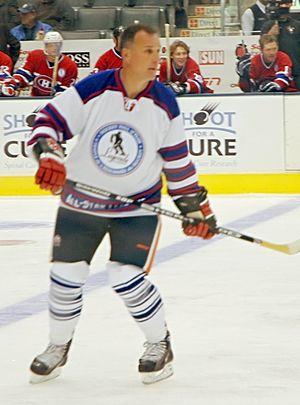
Paul Douglas Coffey est joueur professionnel canadien de hockey sur glace. Coffey a été choisi 6ᵉ au total lors du repêchage d'entrée dans la LNH 1980 par les Oilers d'Edmonton, pour lesquels il a joué sept saisons, remportant trois coupes Stanley, avant d'être échangé aux Penguins de Pittsburgh avec lesquels il ajoute une 4ᵉ coupe en 1990-1991.
Les Penguins de Pittsburgh est le nom d'une franchise de hockey sur glace de la Ligue nationale de hockey. Comme de nombreuses équipes, les Penguins possèdent leurs propres trophées internes mais également leur propre « temple de la renommée ». Cet article présente les personnalités honorées par les Penguins.
Cette page présente une liste des équipes de la Ligue nationale de hockey, ligue professionnelle de hockey sur glace d'Amérique du Nord. Depuis les débuts de la ligue, en 1917, seuls les Canadiens de Montréal et la franchise des Maple Leafs de Toronto ont toujours évolué dans la LNH. Les Canadiens sont l'équipe la plus titrée avec vingt-quatre Coupes Stanley.
Wayne Douglas Gretzky, O.C., est un joueur professionnel canadien de hockey sur glace qui possède aussi la nationalité américaine. Il joue l'essentiel de sa carrière professionnelle dans la Ligue nationale de hockey et est généralement considéré comme le meilleur joueur de l'histoire du hockey sur glace. Portant le numéro 99 durant sa carrière, il est le seul joueur dont le numéro est retiré pour l'ensemble des équipes de la Ligue nationale de hockey. Il détient la majorité des records de la LNH que ce soit au niveau des buts, des passes, des points, du nombre de tours du chapeau mais également de l'ensemble des trophées gagnés tout au long de sa carrière. En vingt ans dans la LNH, il totalise 2 857 points dont 894 buts. Sur l'ensemble de sa carrière en saison régulière, il connaît une moyenne de 1,92 point par match.